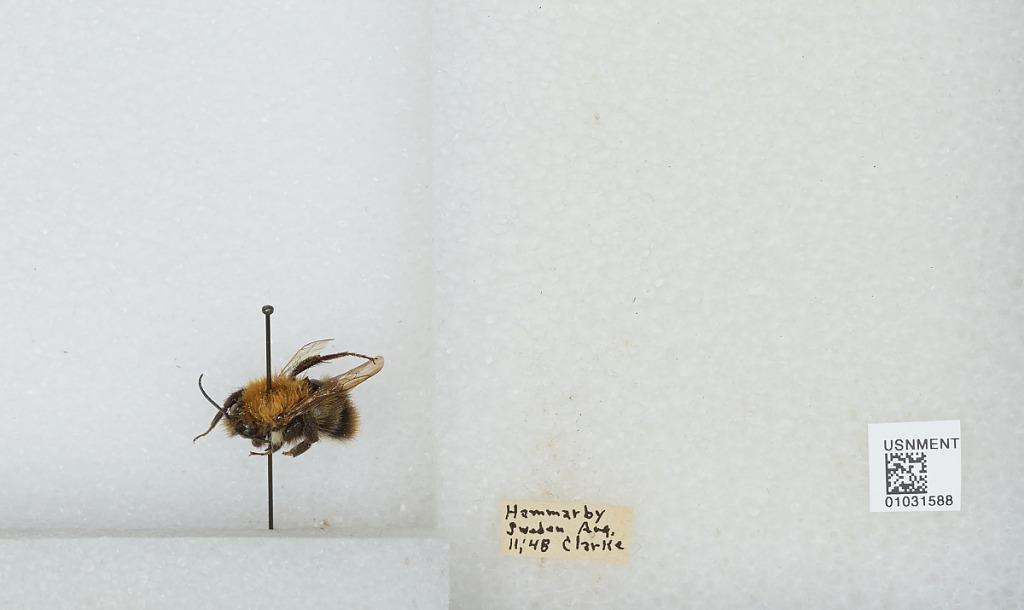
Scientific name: Bombus (Thoracobombus) pascuorum (Scopoli)
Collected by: Clarke
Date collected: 1948-8-11
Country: Sweden
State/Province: Gavleborg
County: Sandviken
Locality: Hammarby
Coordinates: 60.55, 16.57